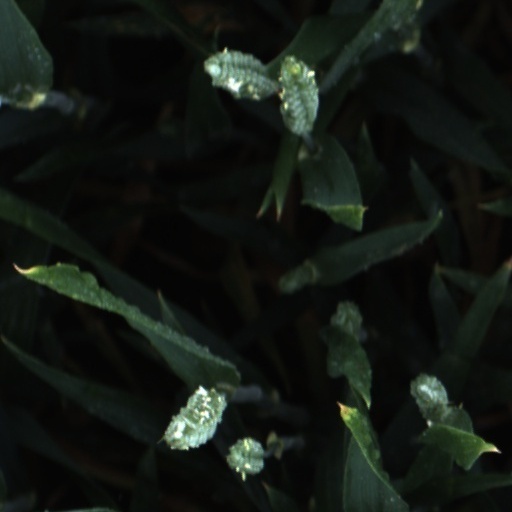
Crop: wheat